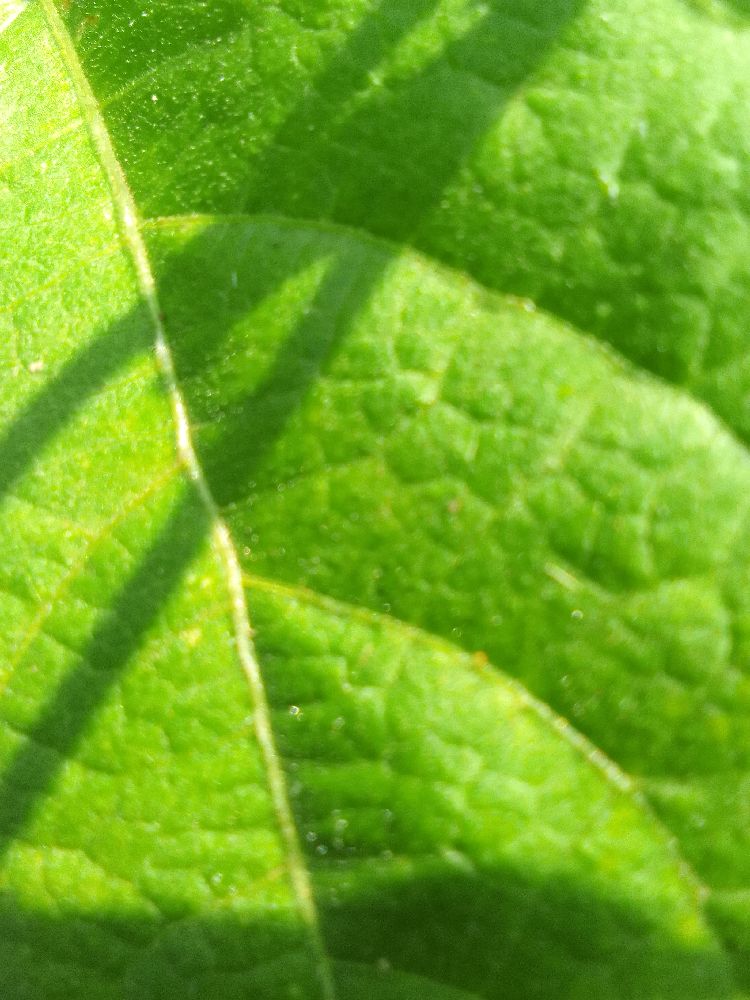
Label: healthy